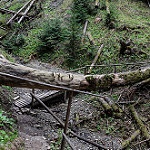
Scene: Outdoor